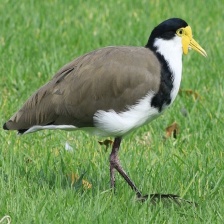
Species: MASKED LAPWING
Scientific name: VANELLUS MILES